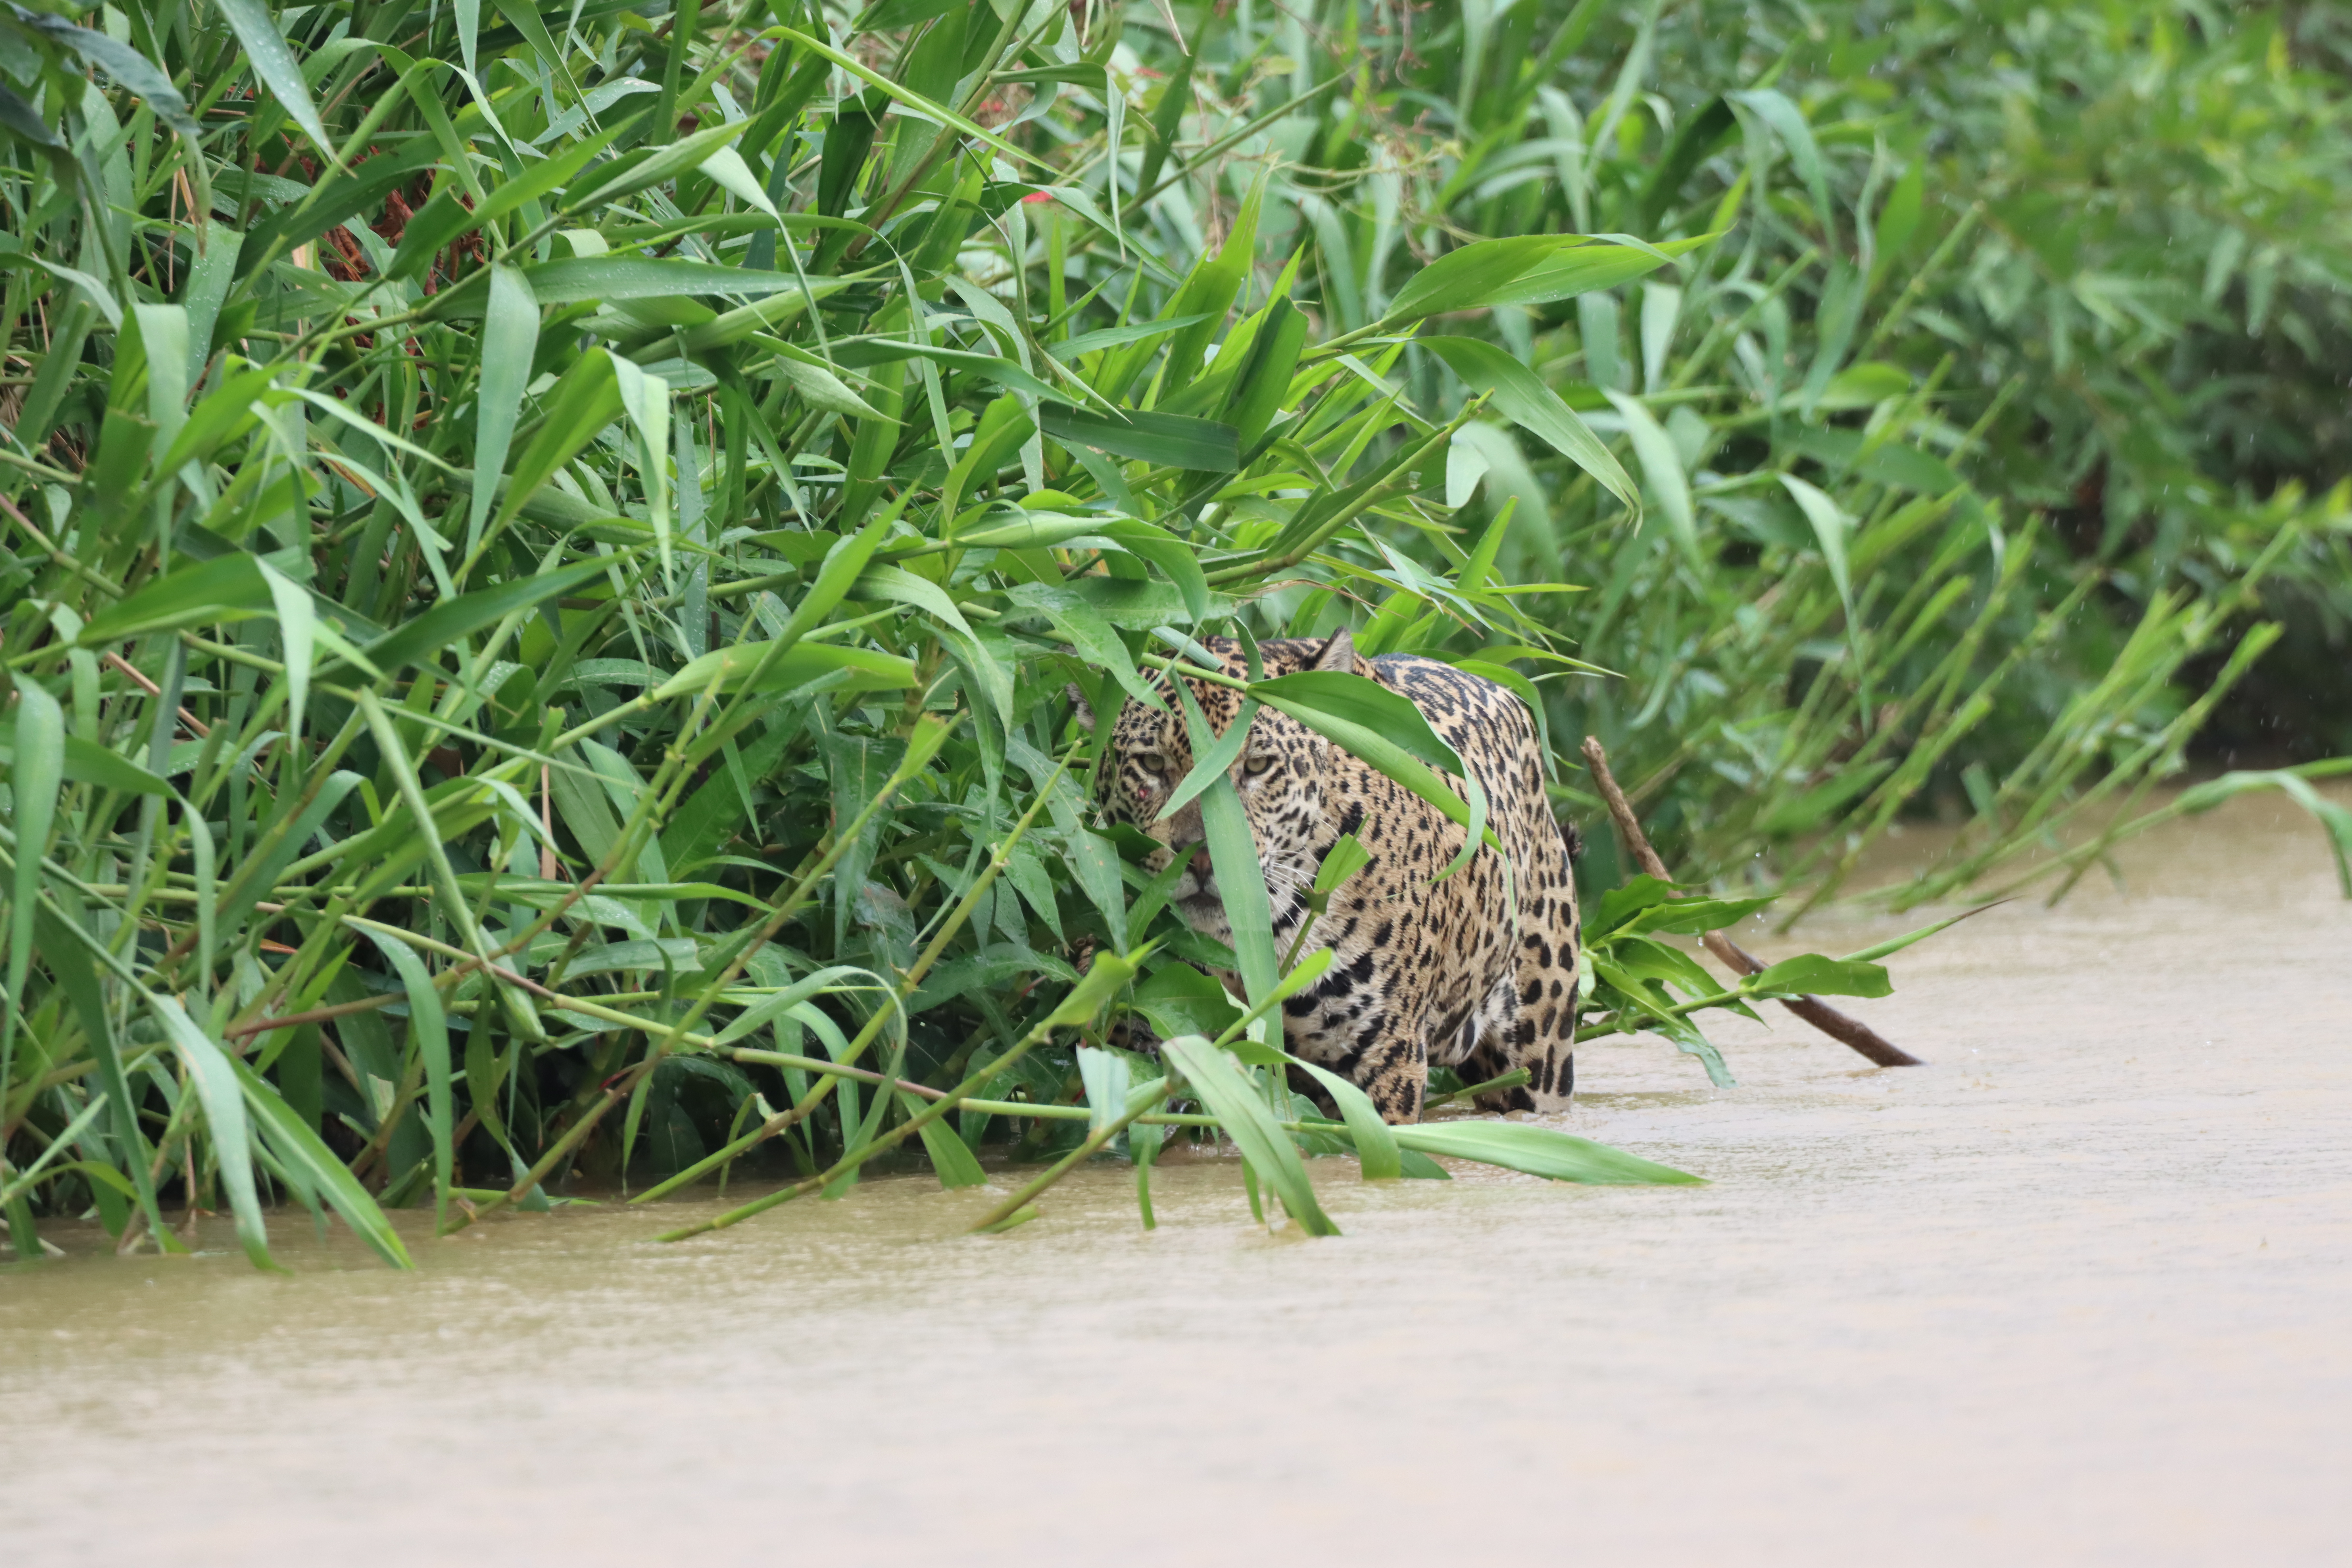
Jaguar: Kamaikua